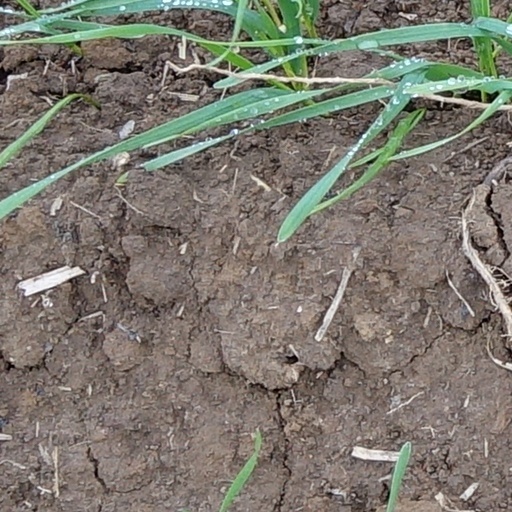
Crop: wheat